Terloy

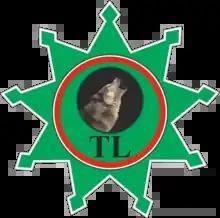
The emblem of the Terloy.

The Terloy (also Terlo, Teroy) (Chechen: ТIерлой, ТIерой) is a Chechen teip.